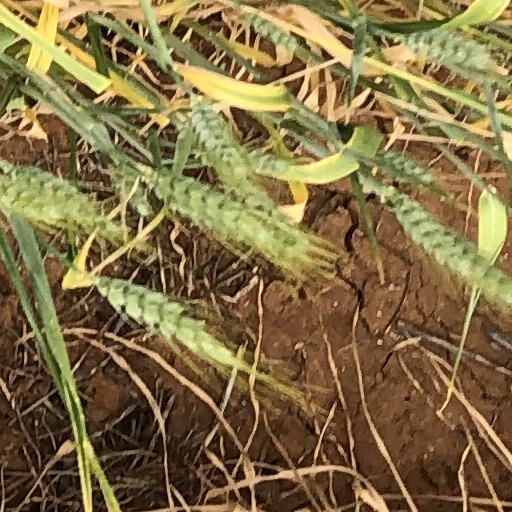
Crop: wheat